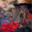
Label: lobster